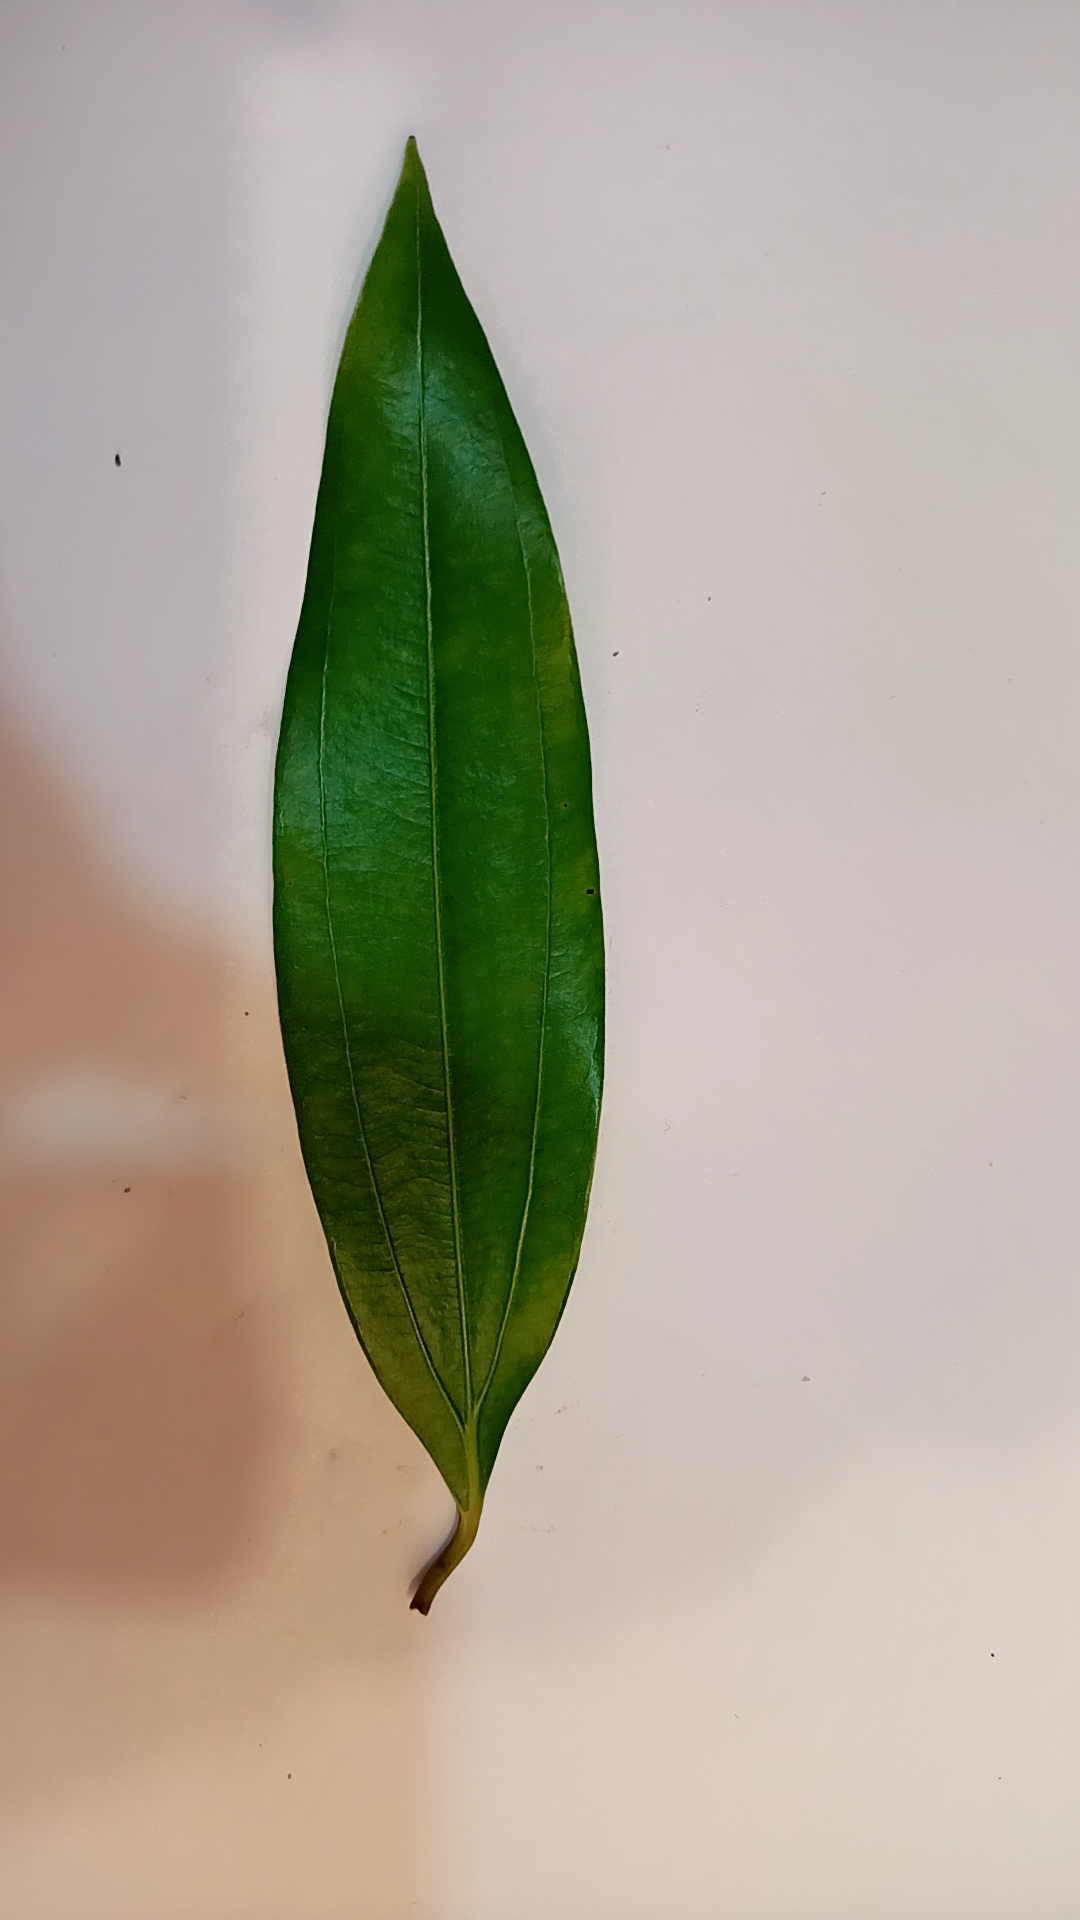
Label: Healthy